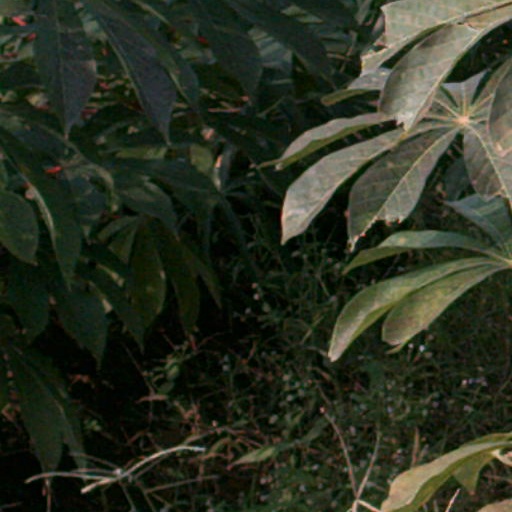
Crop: cassava